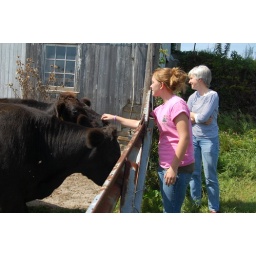
Tammy Grisewood Heffner &amp;amp; daughter Ashley visit cattle and take away haunted house material by the truckload